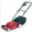
Label: lawn_mower